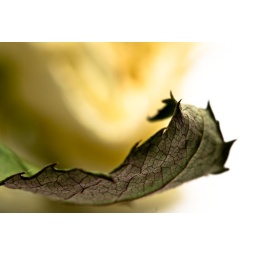
Not the greatest but all I could find around the house was a dying flower